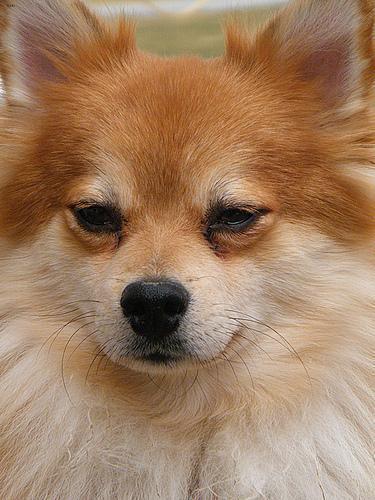
pomeranian